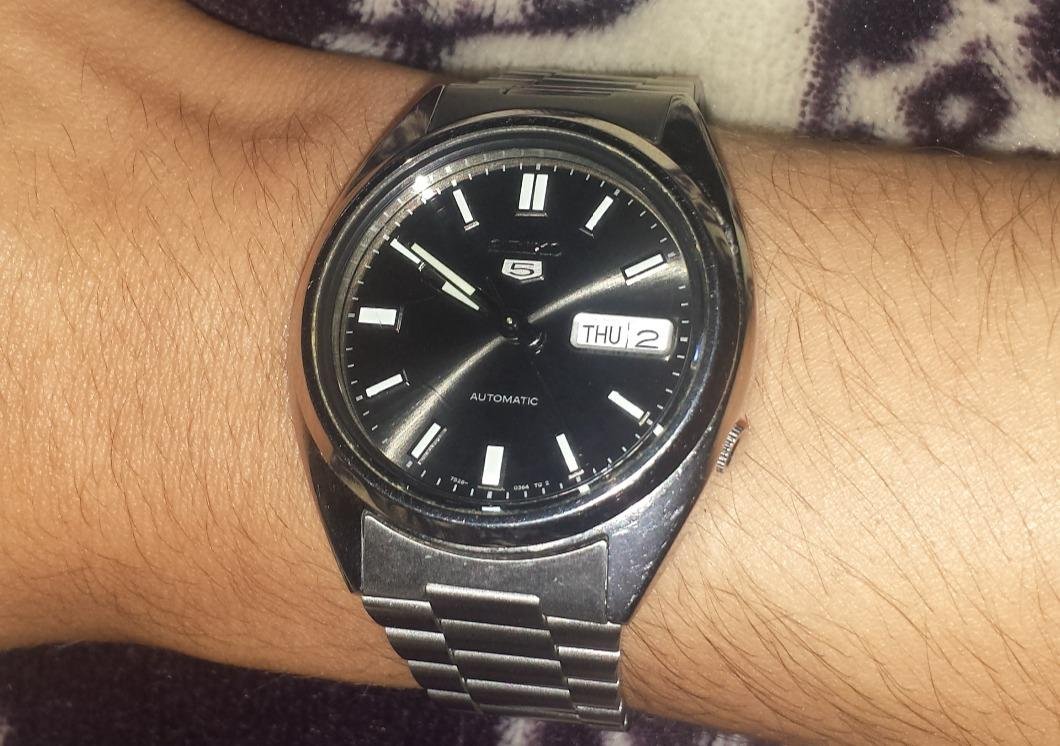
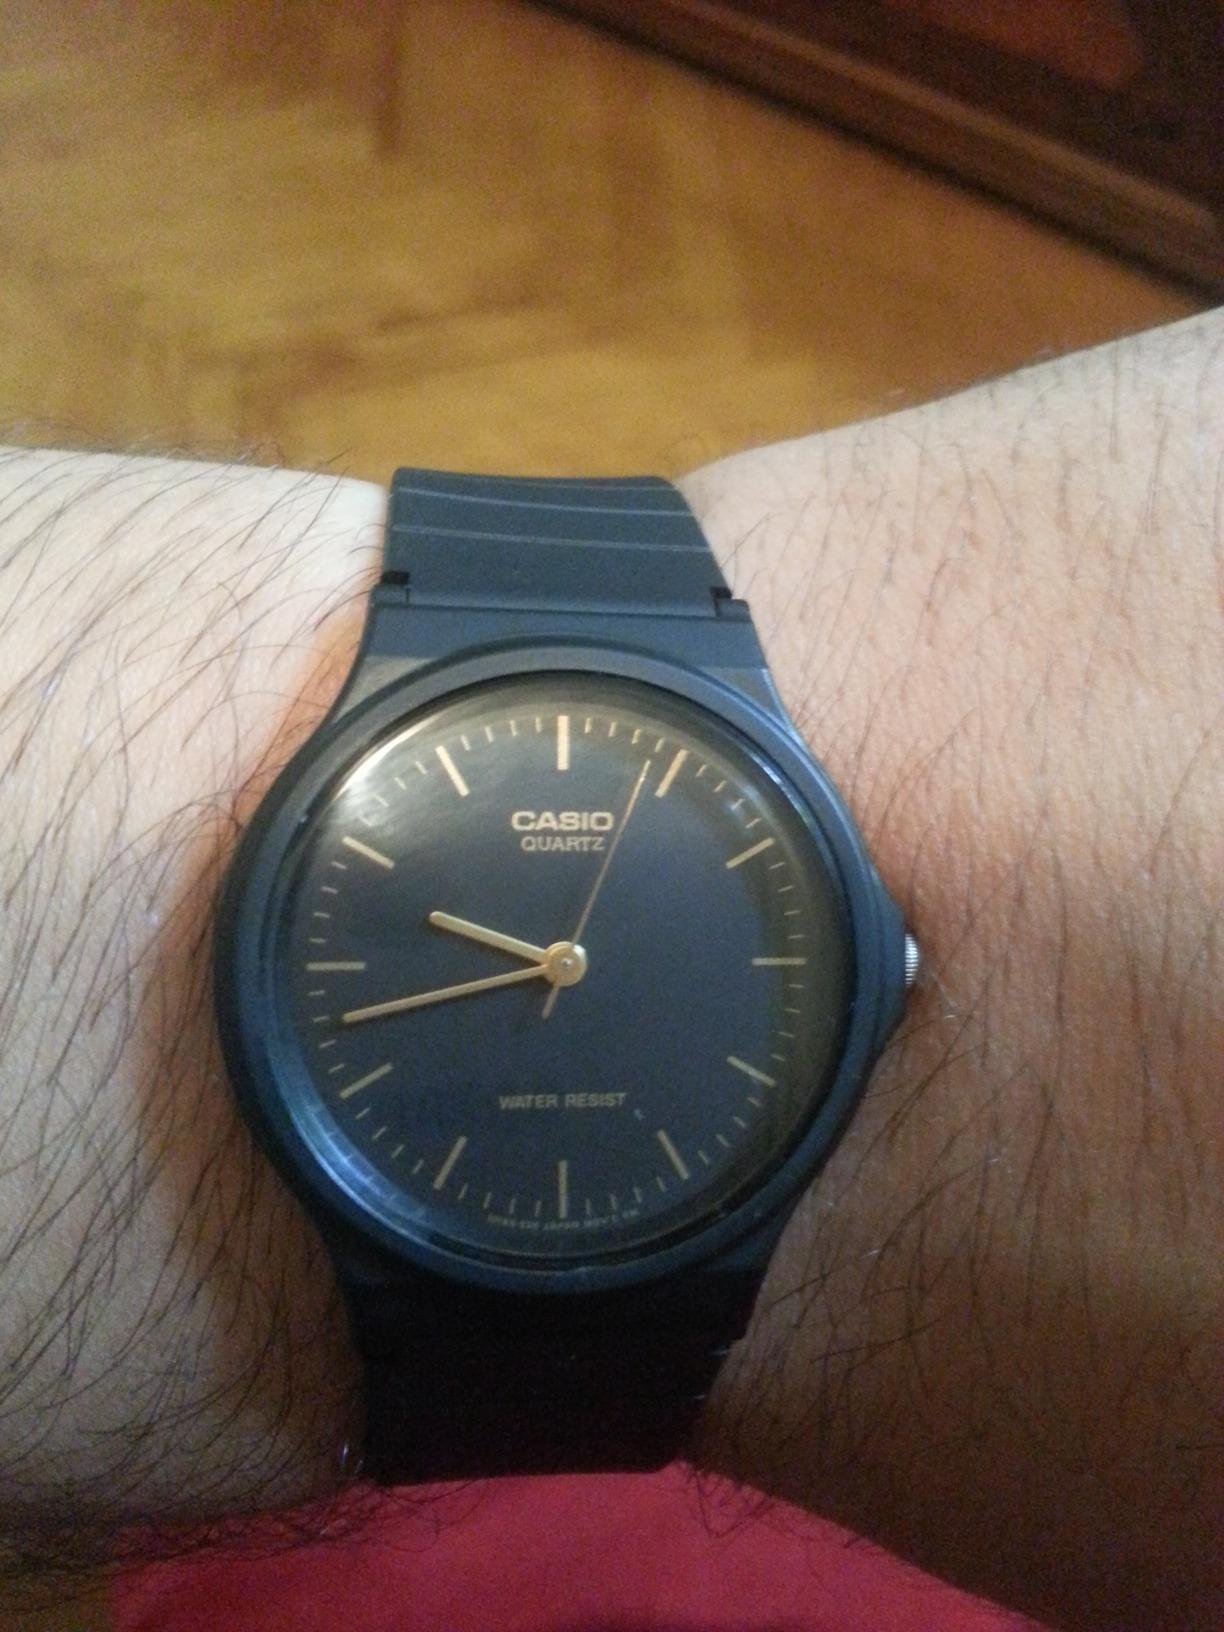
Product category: accessories_watch
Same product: no